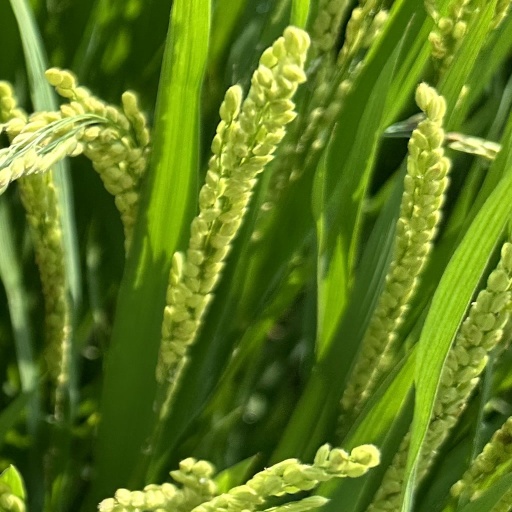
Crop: rice